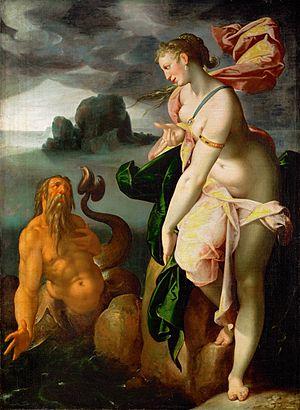
Dans la mythologie grecque, Glaucos est une divinité marine. Pêcheur d'Anthédon en Béotie selon Paléphatos, il est fils de Poséidon ; selon Platon entre autres auteurs, il est au départ un simple mortel, pêcheur de métier. Le géographe Mnaséas le dit fils d'Anthédon. Selon les Histoires incroyables de Paléphatos, il périt en mer. Comme il ne revenait pas, les gens se mirent à raconter qu'il habitait dans la mer et qu'il y vivait pour le reste de son existence.
Scylla et Glaucus est une tragédie lyrique en un prologue et cinq actes de Jean-Marie Leclair. Le livret est d'un certain « d'Albaret », inconnu par ailleurs : celui-ci a tiré son intrigue des Métamorphoses d'Ovide.